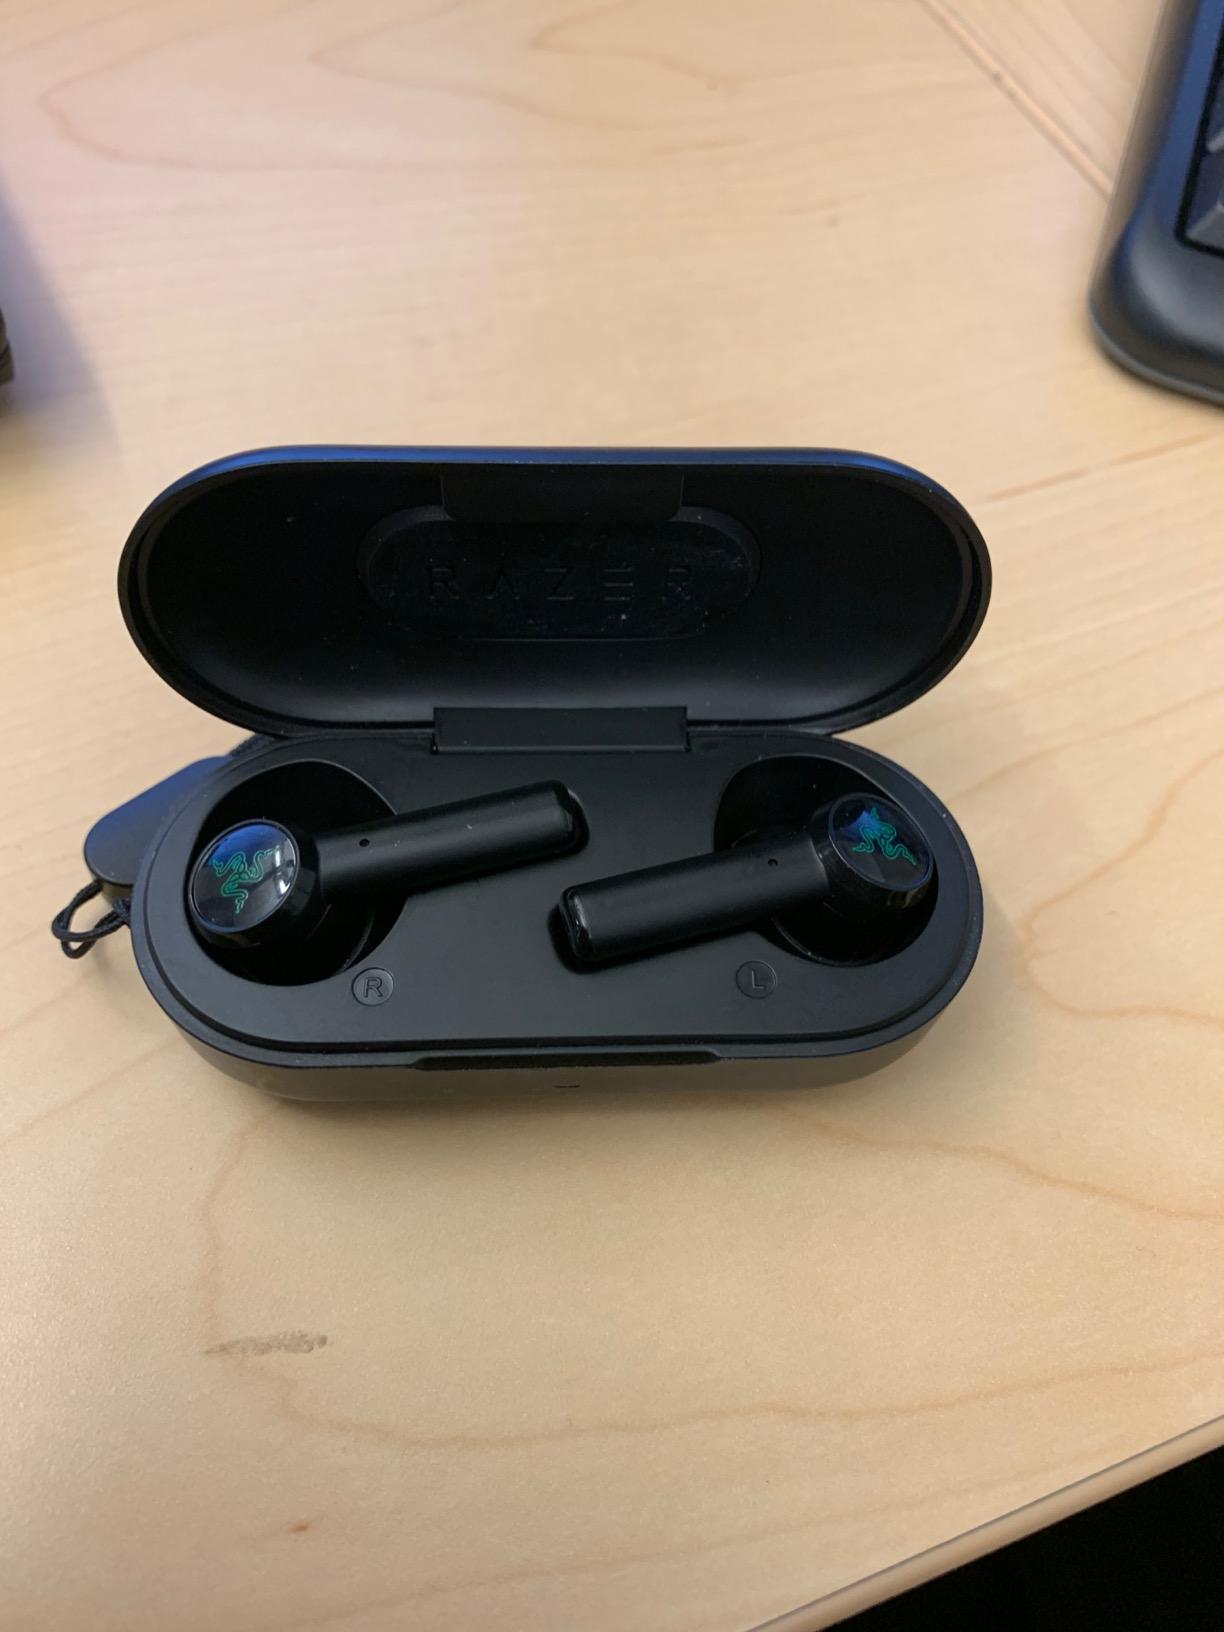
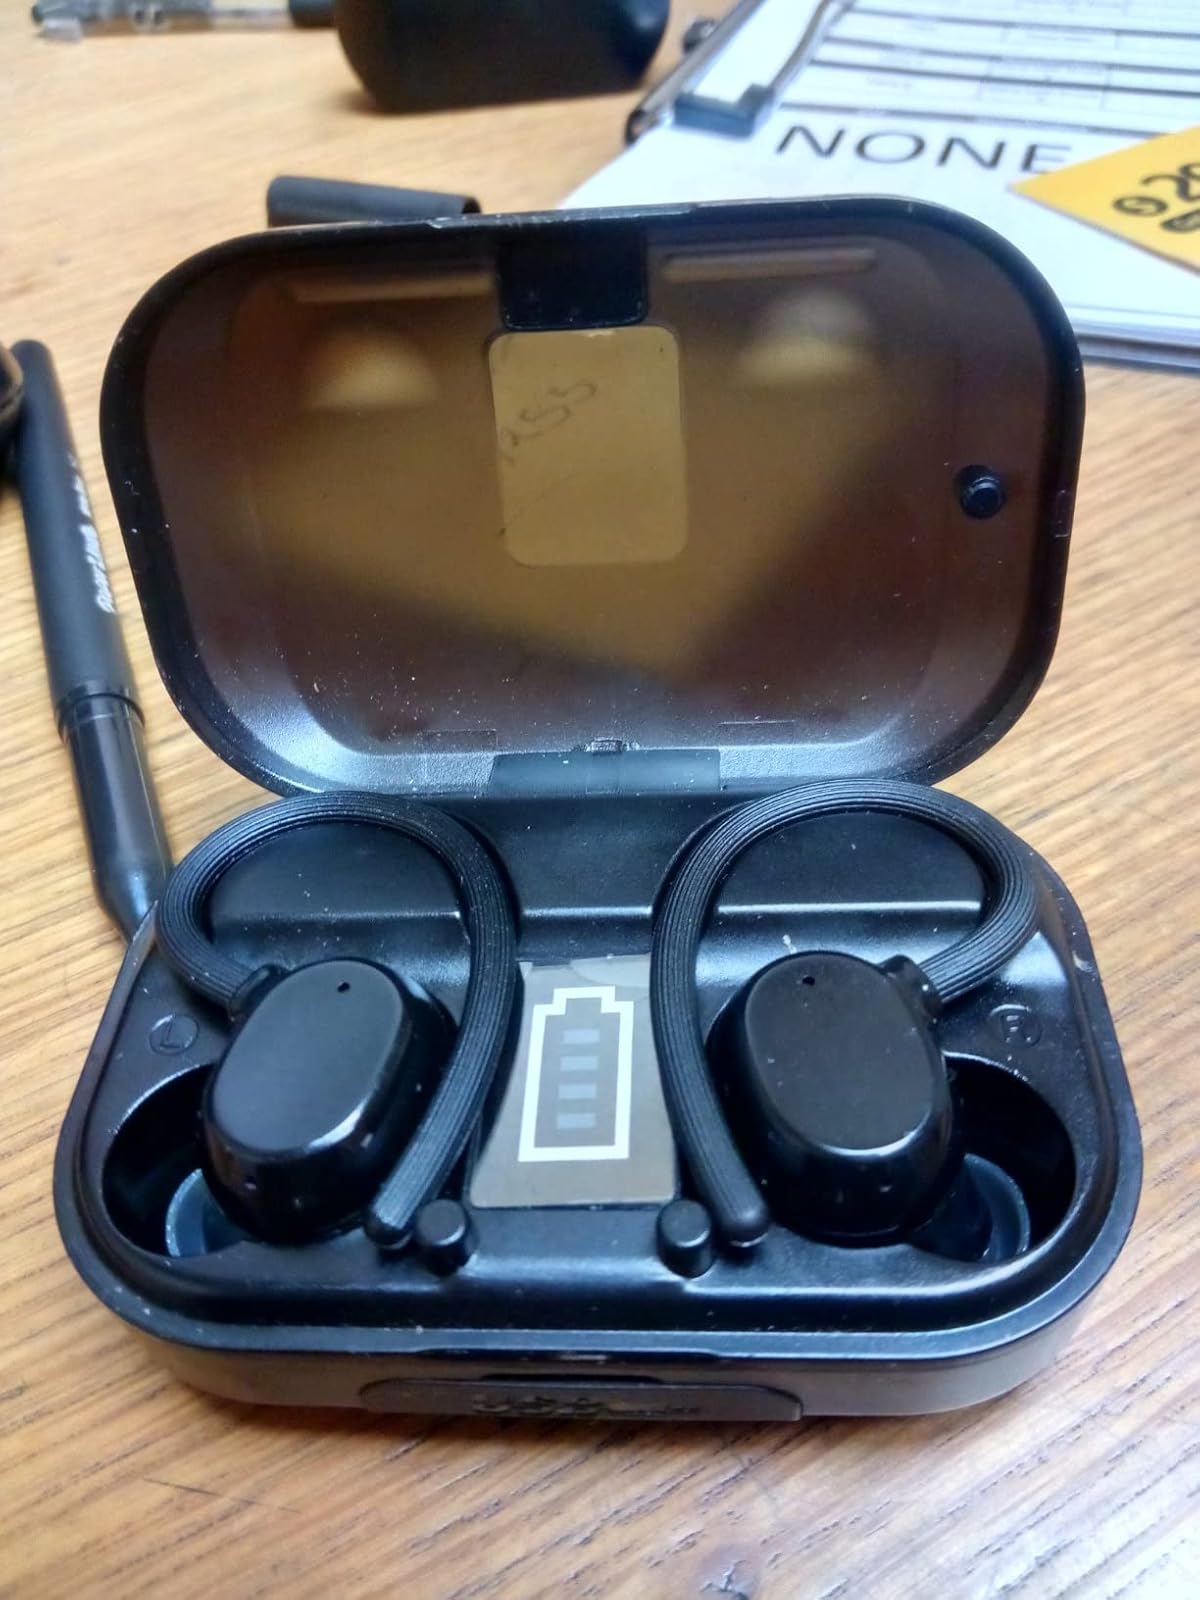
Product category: earbuds
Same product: no